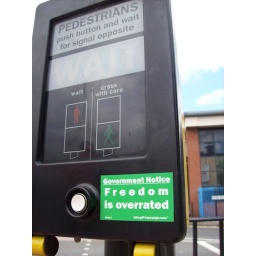
Sticker was spotted in East London, EnglandFrom the fansite dedicated to street sticker website: mixthemessage.com